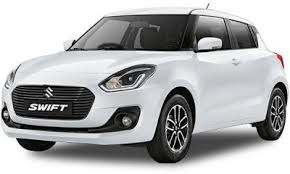
Label: noambulance